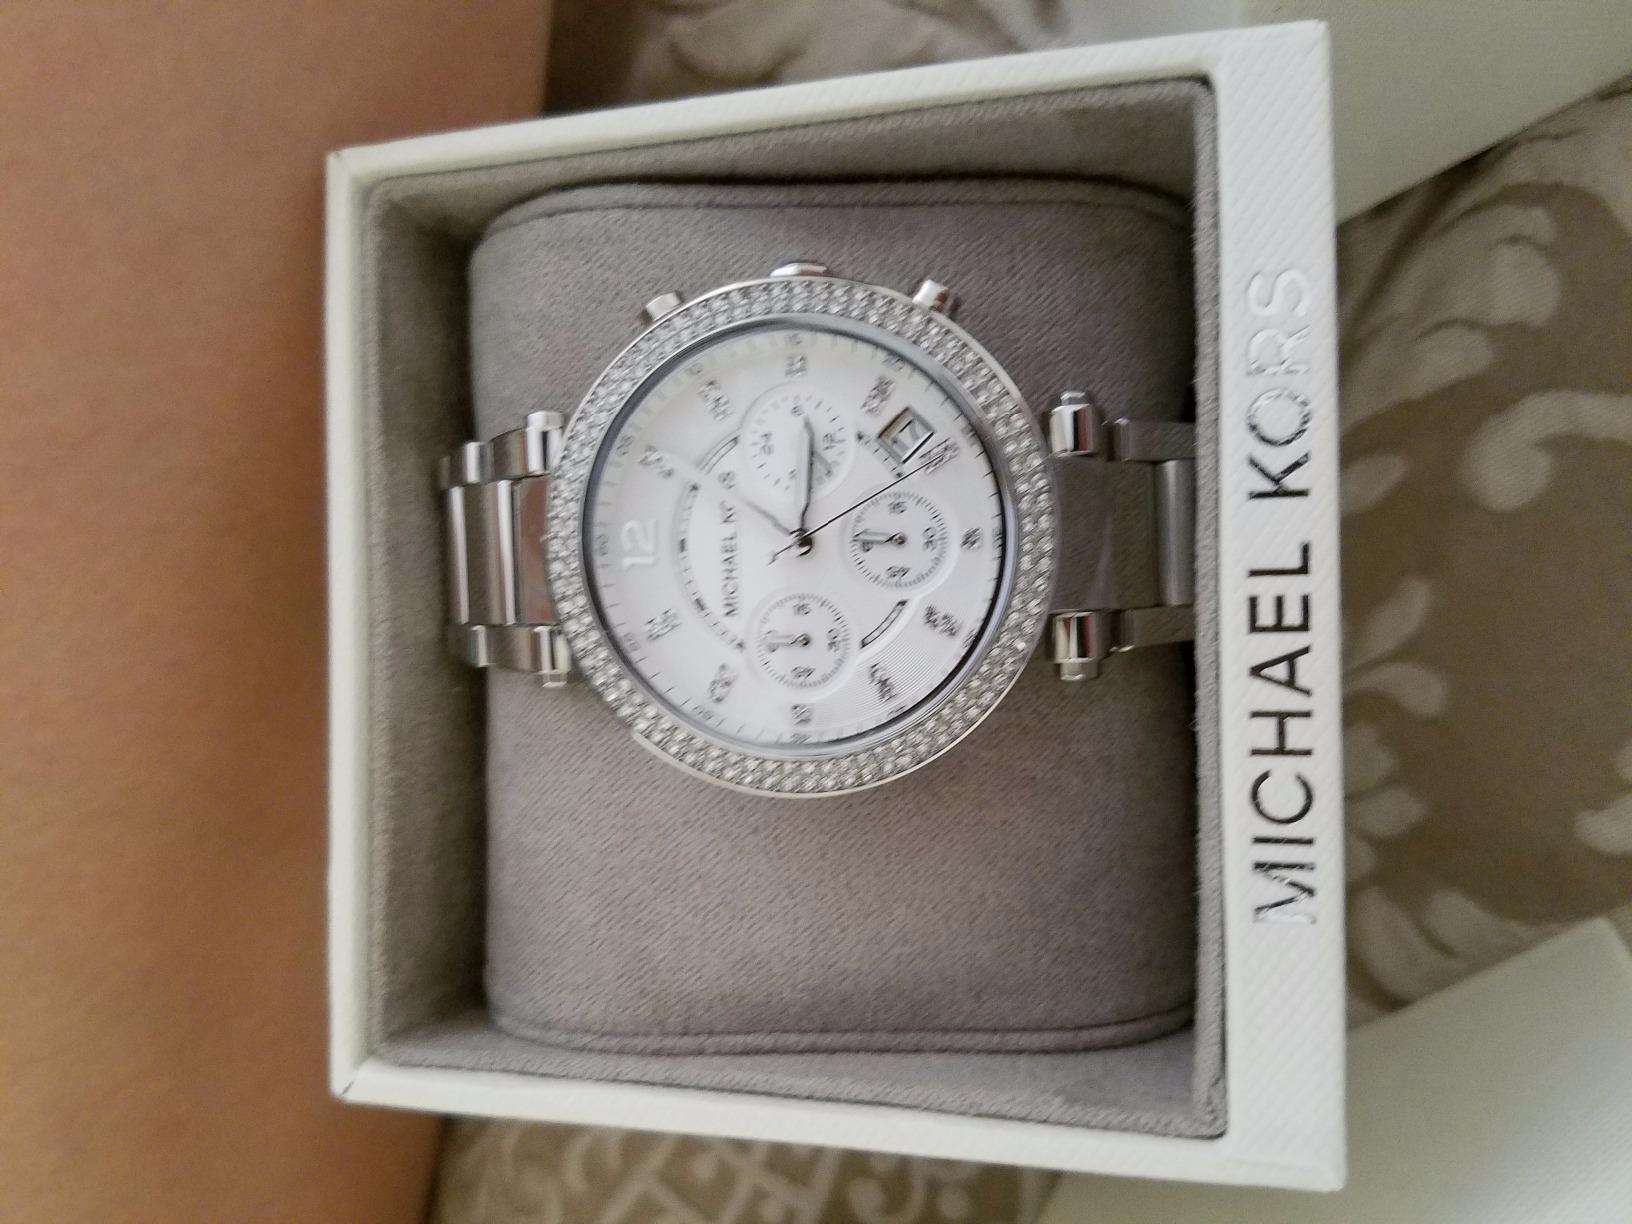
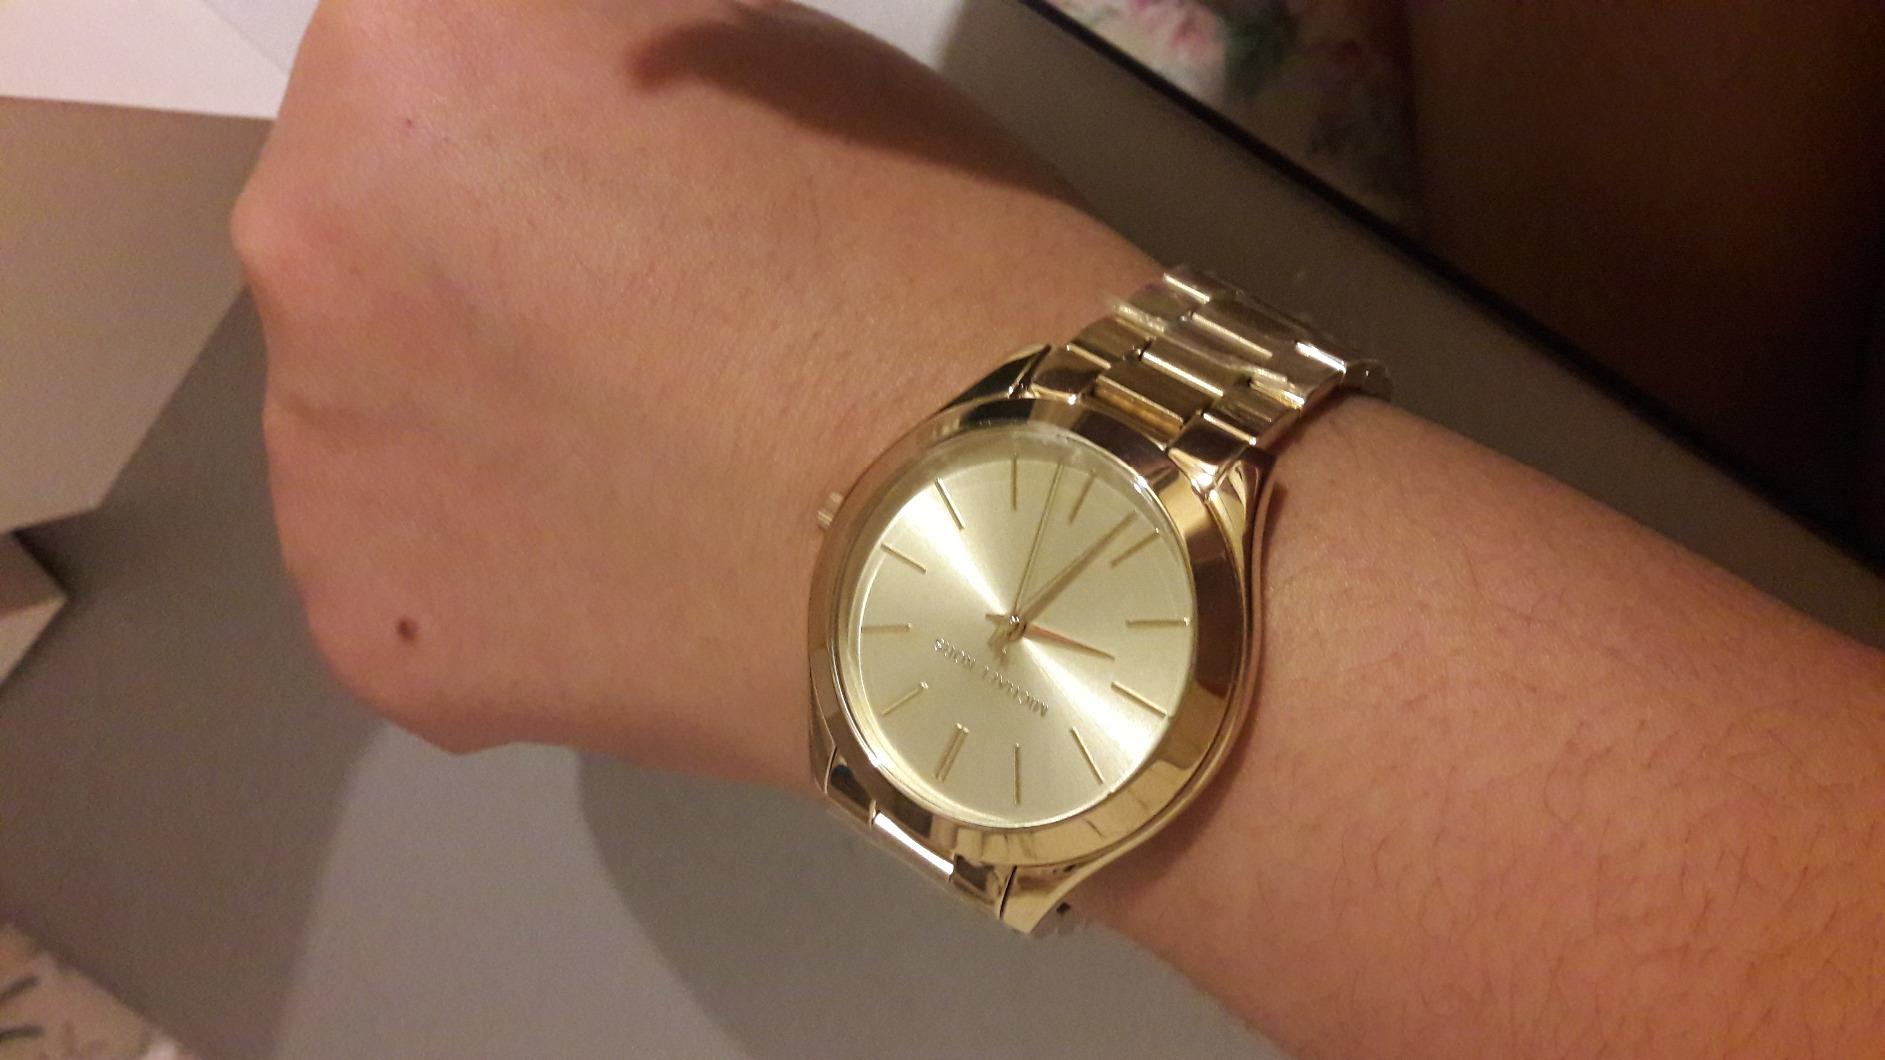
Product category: accessories_watch
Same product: no